Mississippi River Bridge (La Crosse, Wisconsin)

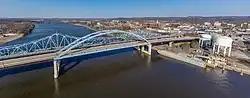

The Mississippi River Bridge is a combination of two individual bridges which are also known as the Cass Street Bridge and the Cameron Avenue Bridge, as well as the Big Blue Bridges. They connect downtown La Crosse, Wisconsin to Barron Island, crossing the east channel of the Mississippi River. Another bridge, the La Crosse West Channel Bridge connects Barron Island to La Crescent, Minnesota. The Mississippi River Bridge carries U.S. Routes 14 and 61 with WI 16. There is another bridge about four miles upstream, the I-90 Mississippi River Bridge that connects North La Crosse, French Island, and Dresbach, Minnesota.